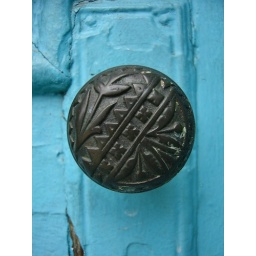
A building in Blooomfield. The whole front was painted this great blue color!